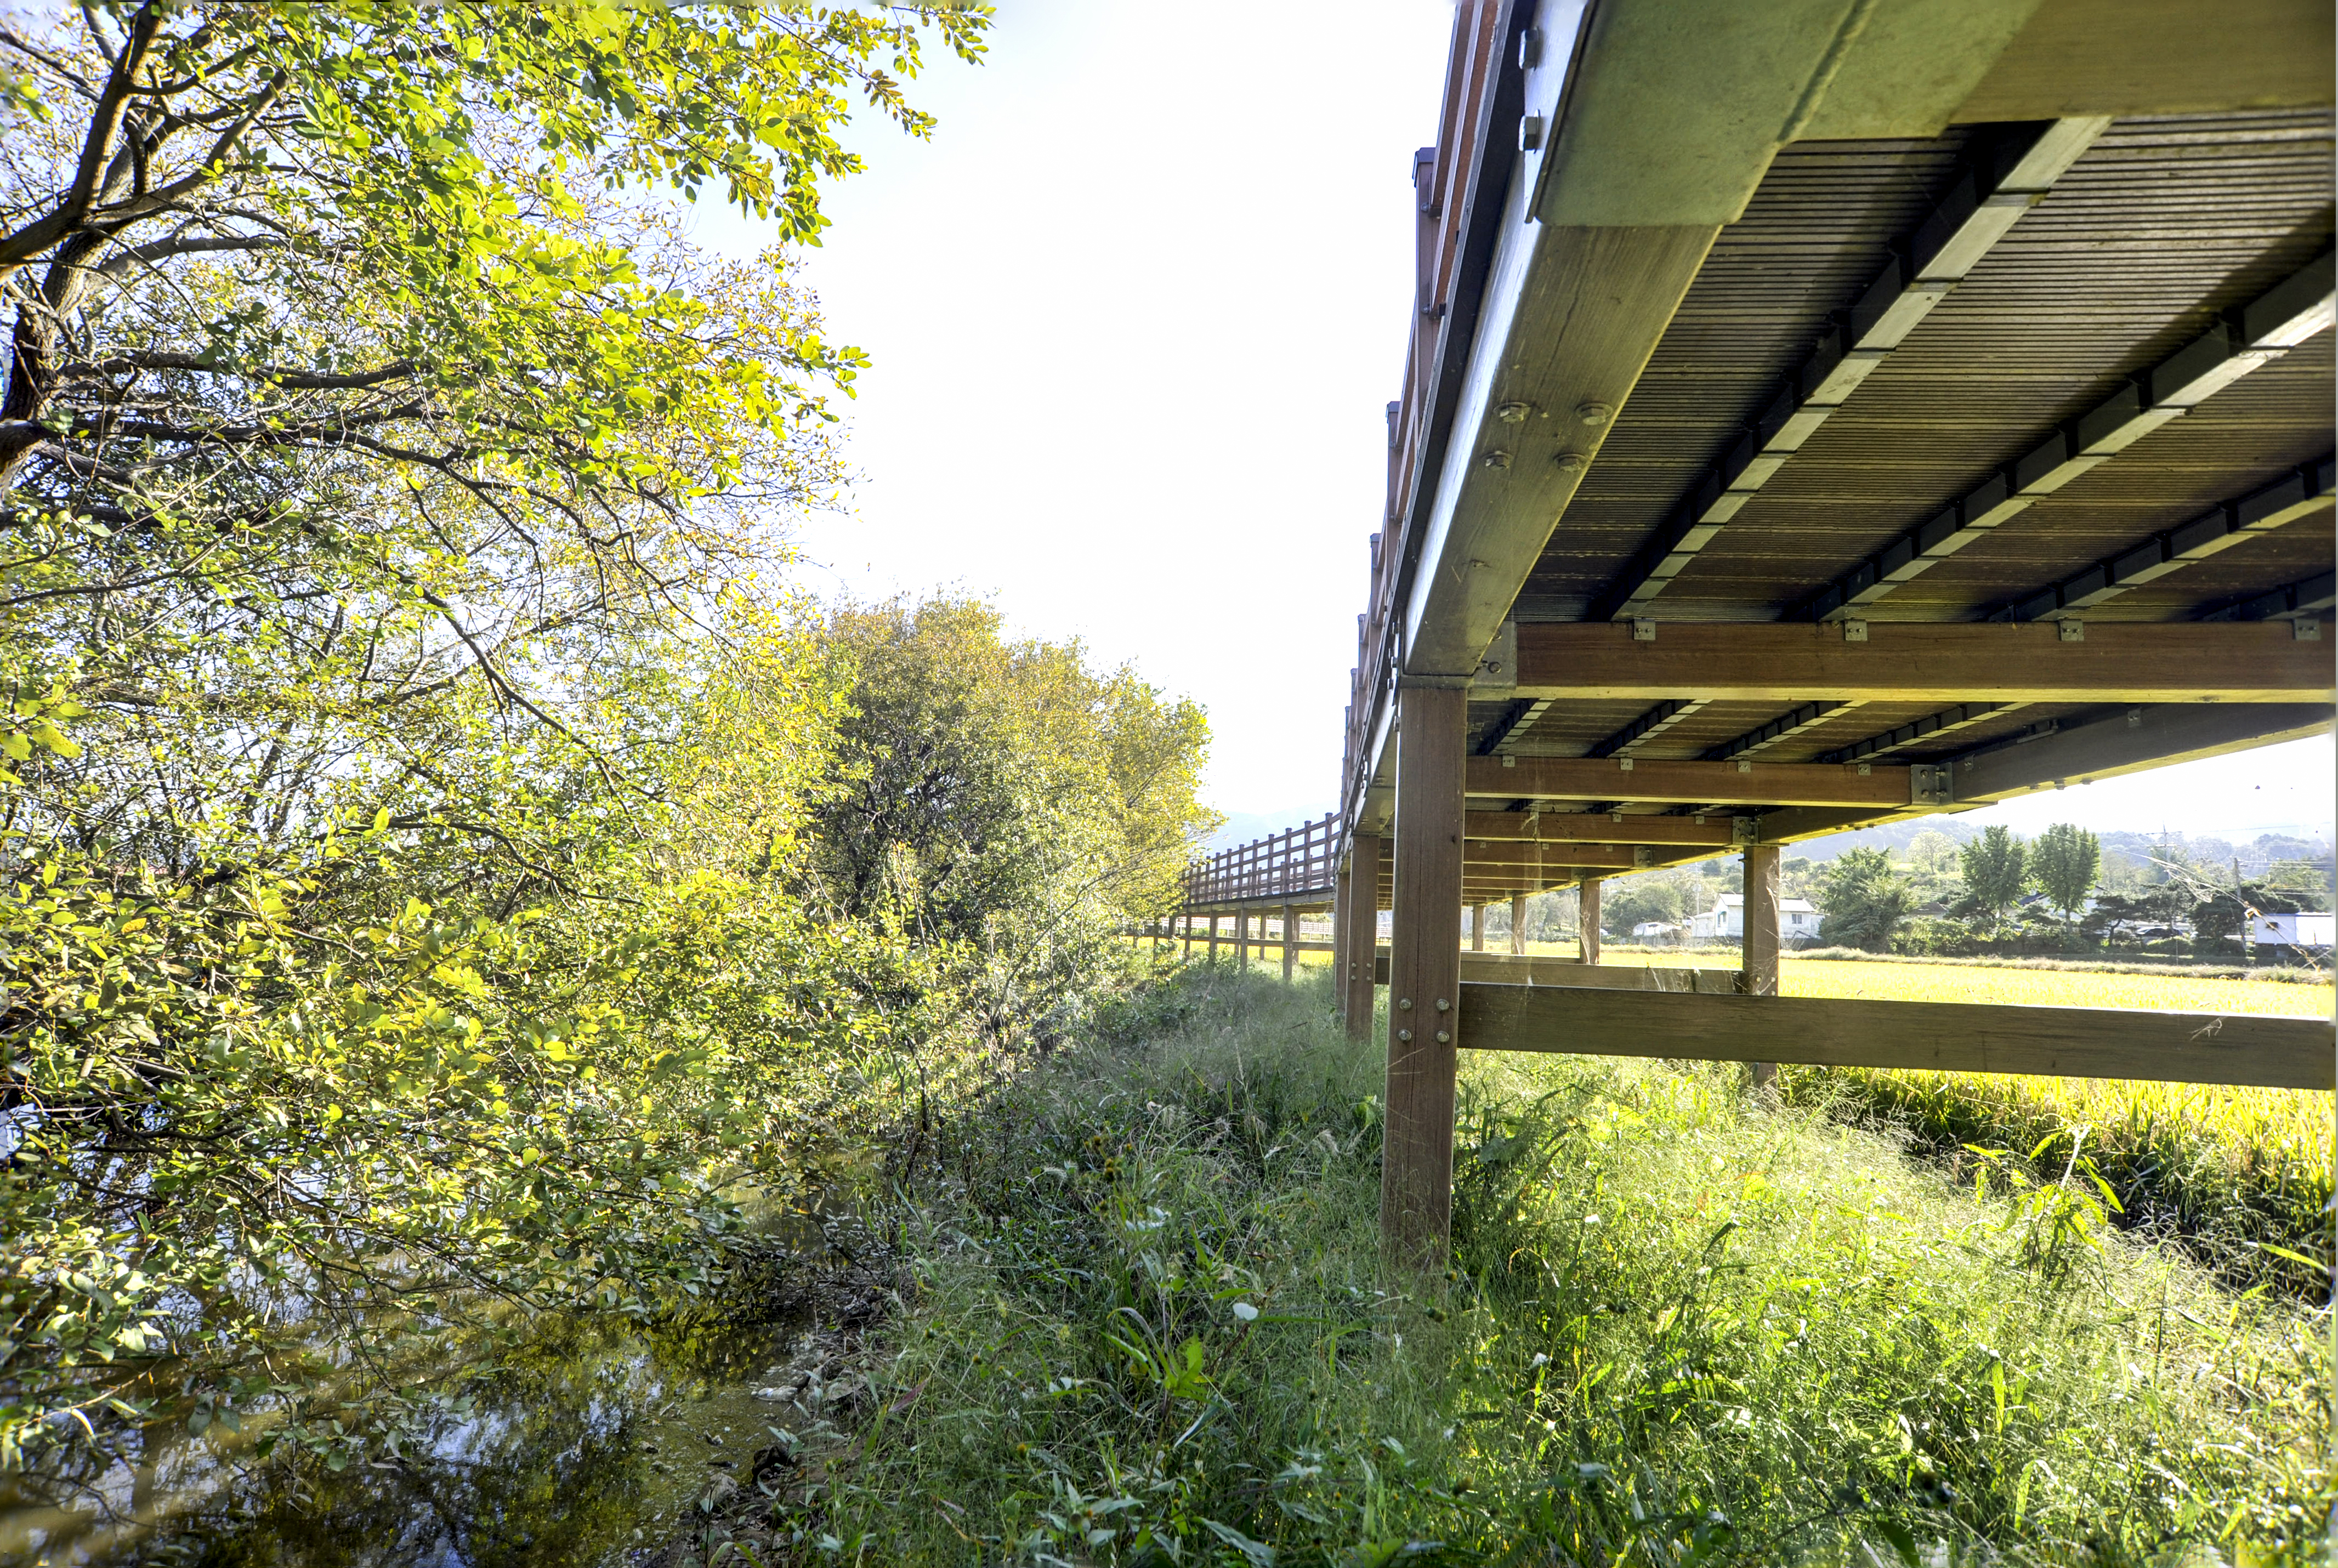
natural, green, tree, vegetation, light, natural landscape, sunlight, leaf, grass, yellow, transport, sky, architecture, bridge, spring, plant, woody plant, rural area, branch, landscape, forest, shade, house, river, road, shrub, Tints and shades, nonbuilding structure, metal